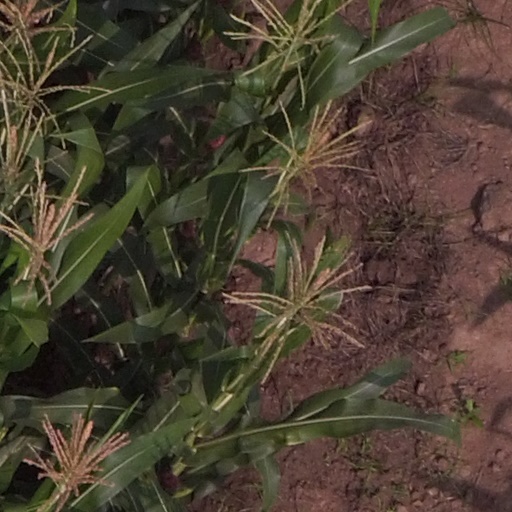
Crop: maize; corn